Forbidden Door (2022)

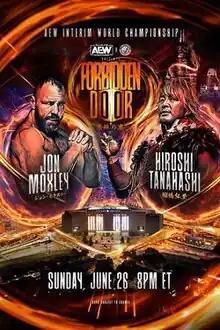
Promotional poster featuring Jon Moxley and Hiroshi Tanahashi

The 2022 Forbidden Door was a professional wrestling pay-per-view (PPV) event and supershow co-produced by the American promotion All Elite Wrestling (AEW) and the Japan-based New Japan Pro-Wrestling (NJPW). It was the inaugural and took place on June 26, 2022, at the United Center in Chicago, Illinois, and was the first AEW/NJPW co-promoted event. It was the first professional wrestling pay-per-view held at this venue since Spring Stampede in 2000, which was produced by World Championship Wrestling (WCW).